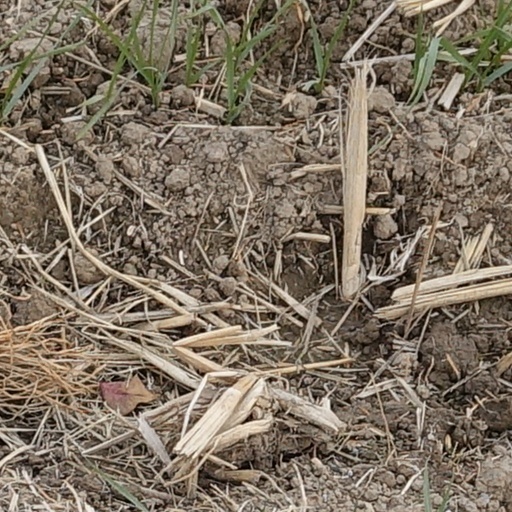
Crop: wheat